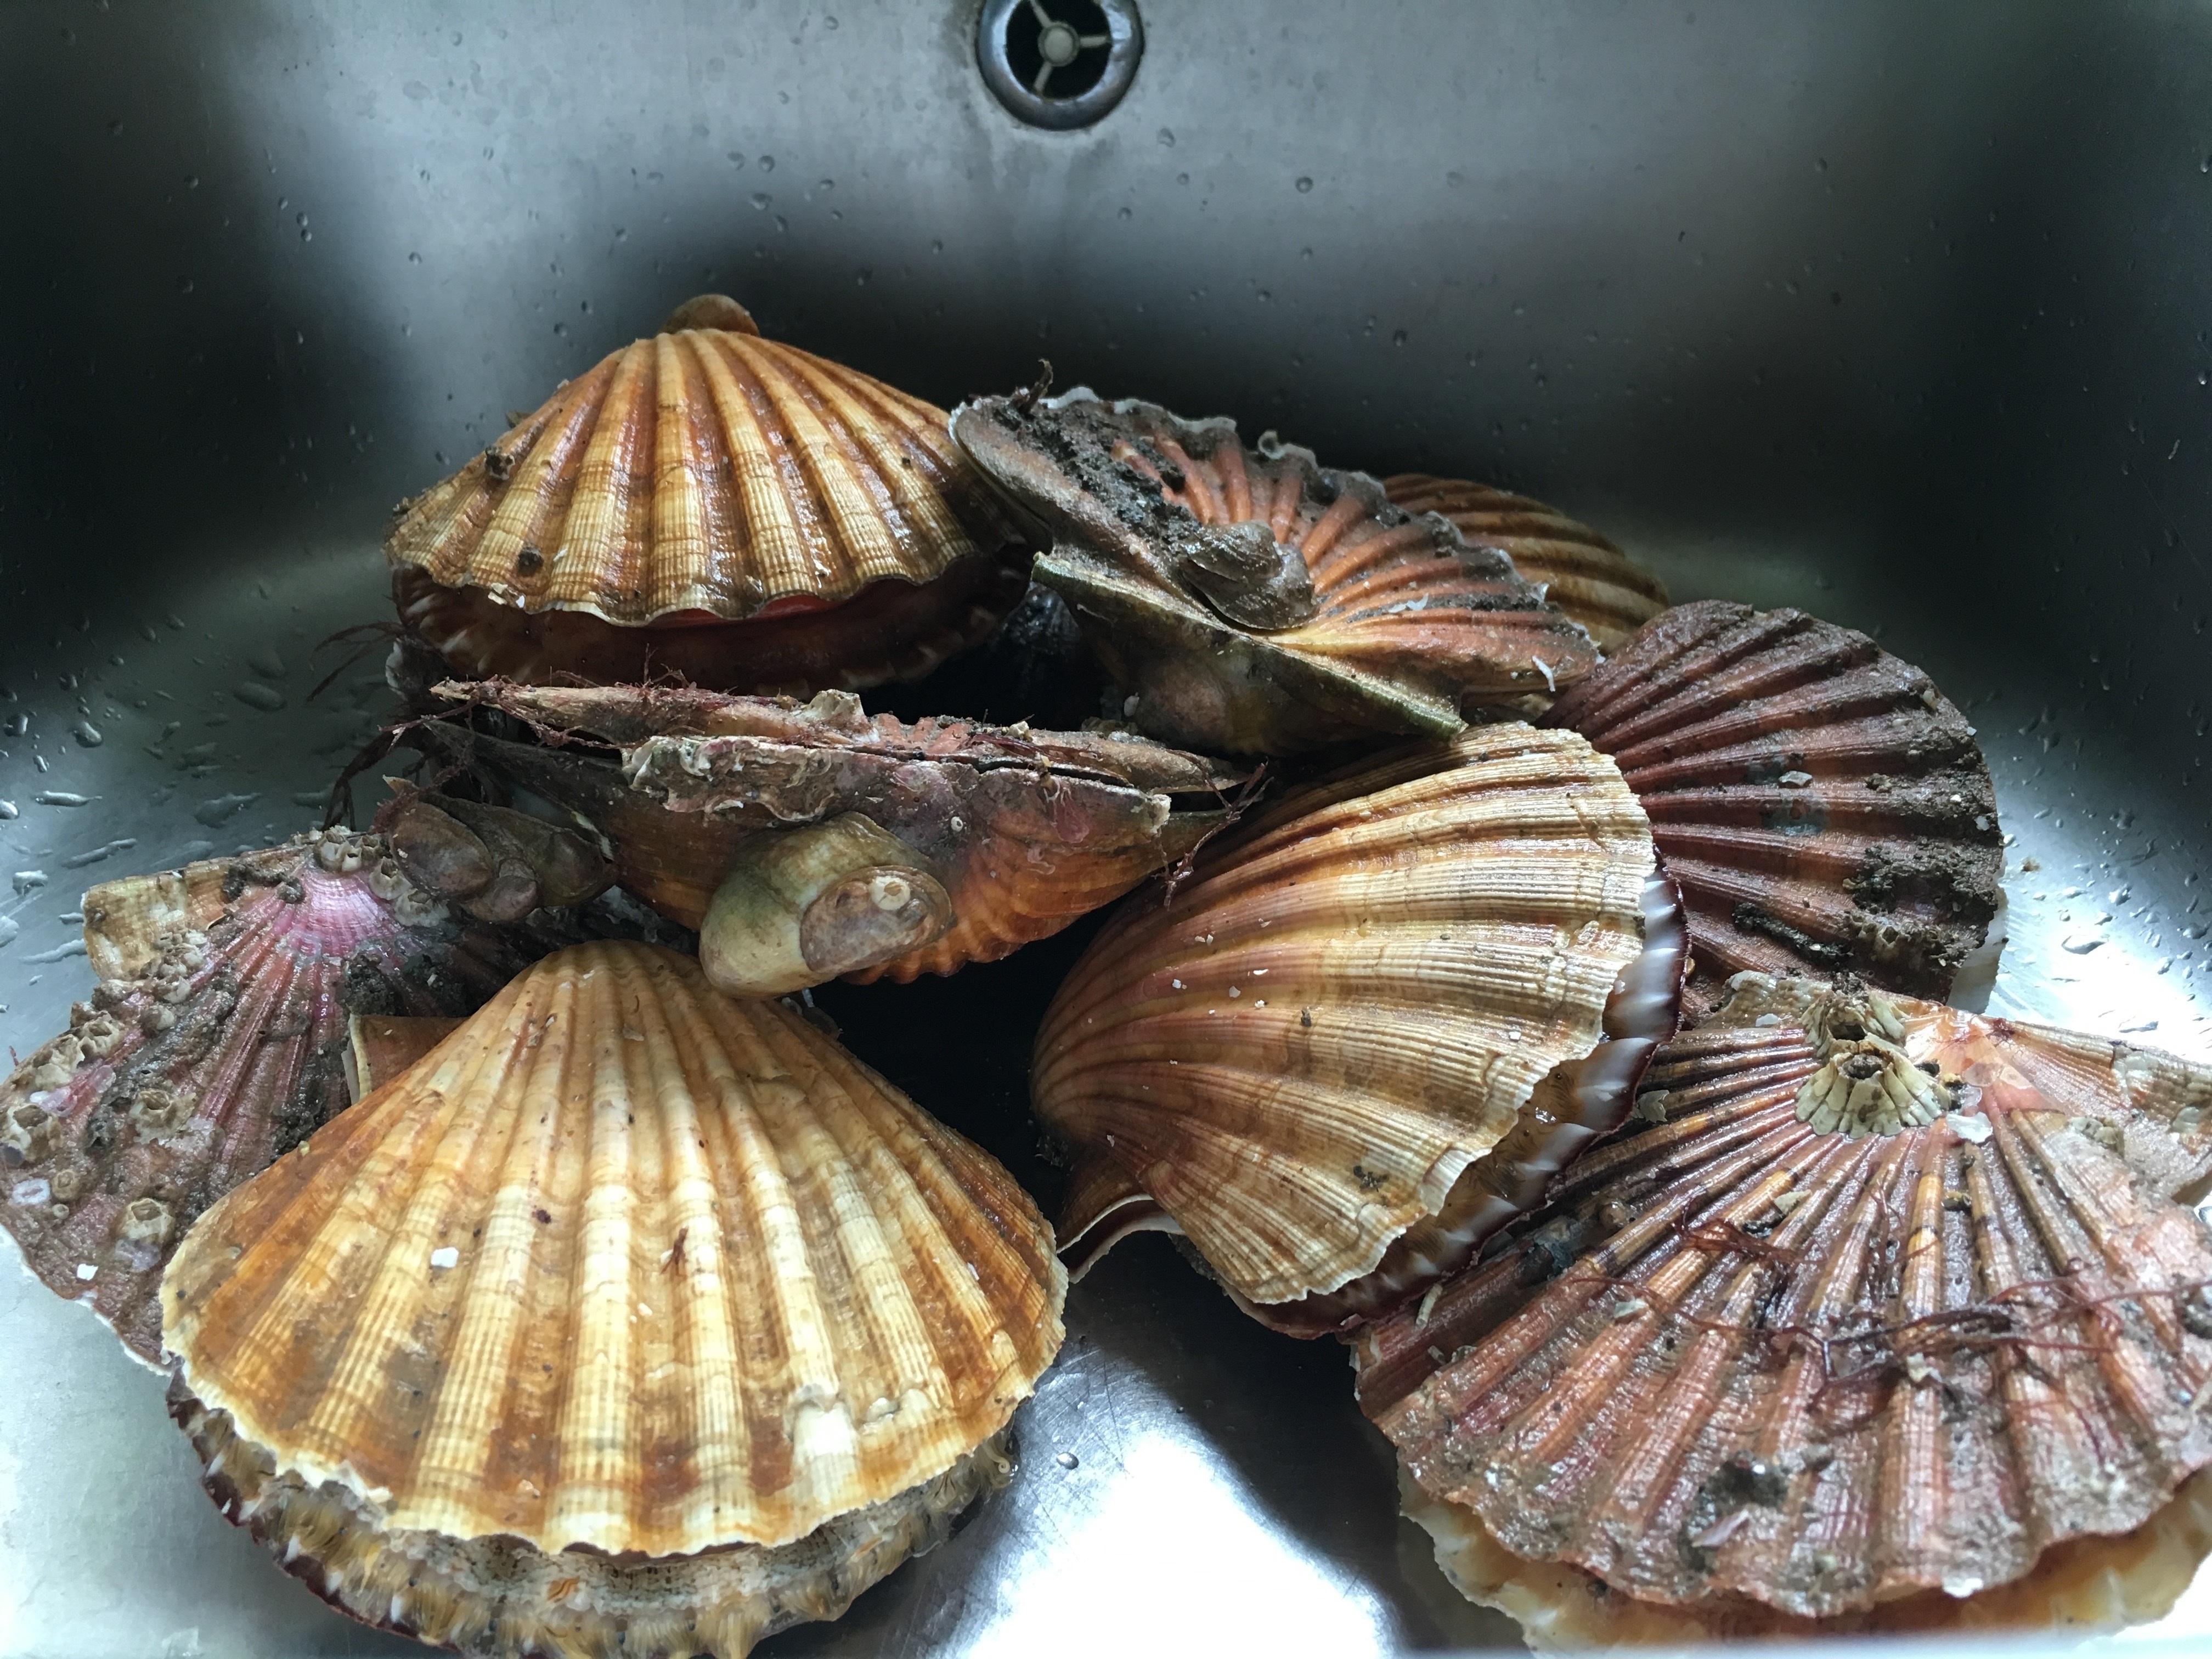
food, seafood, sink, fauna, invertebrate, seashell, clam, conch, scallops, cockle, stainless, sea snail, clams oysters mussels and scallops